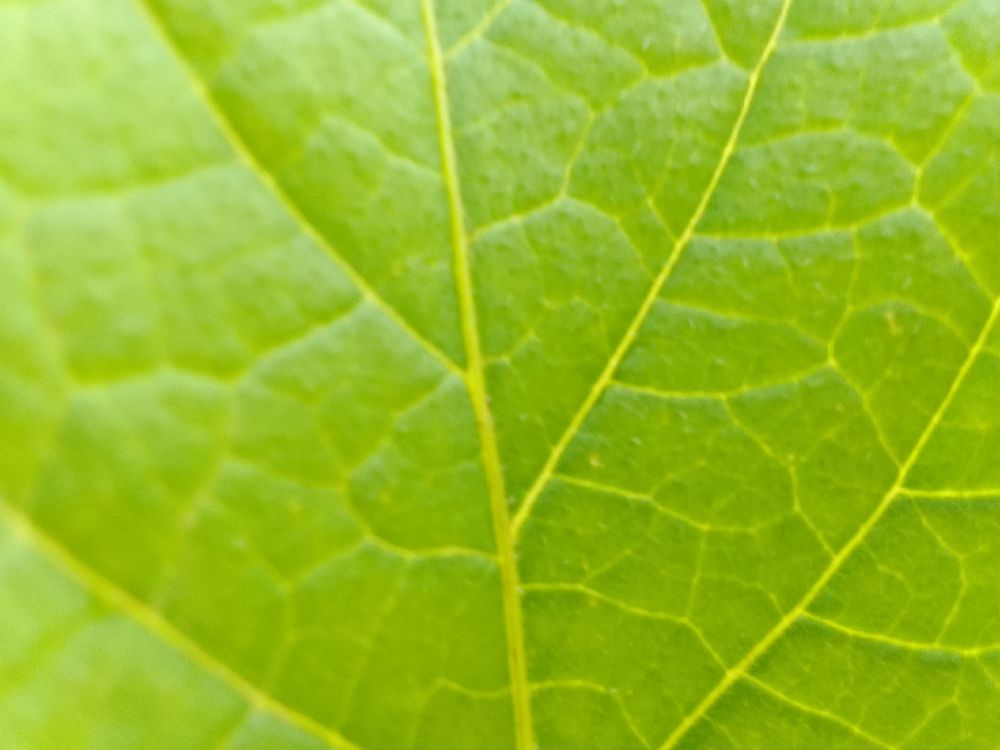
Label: Healthy